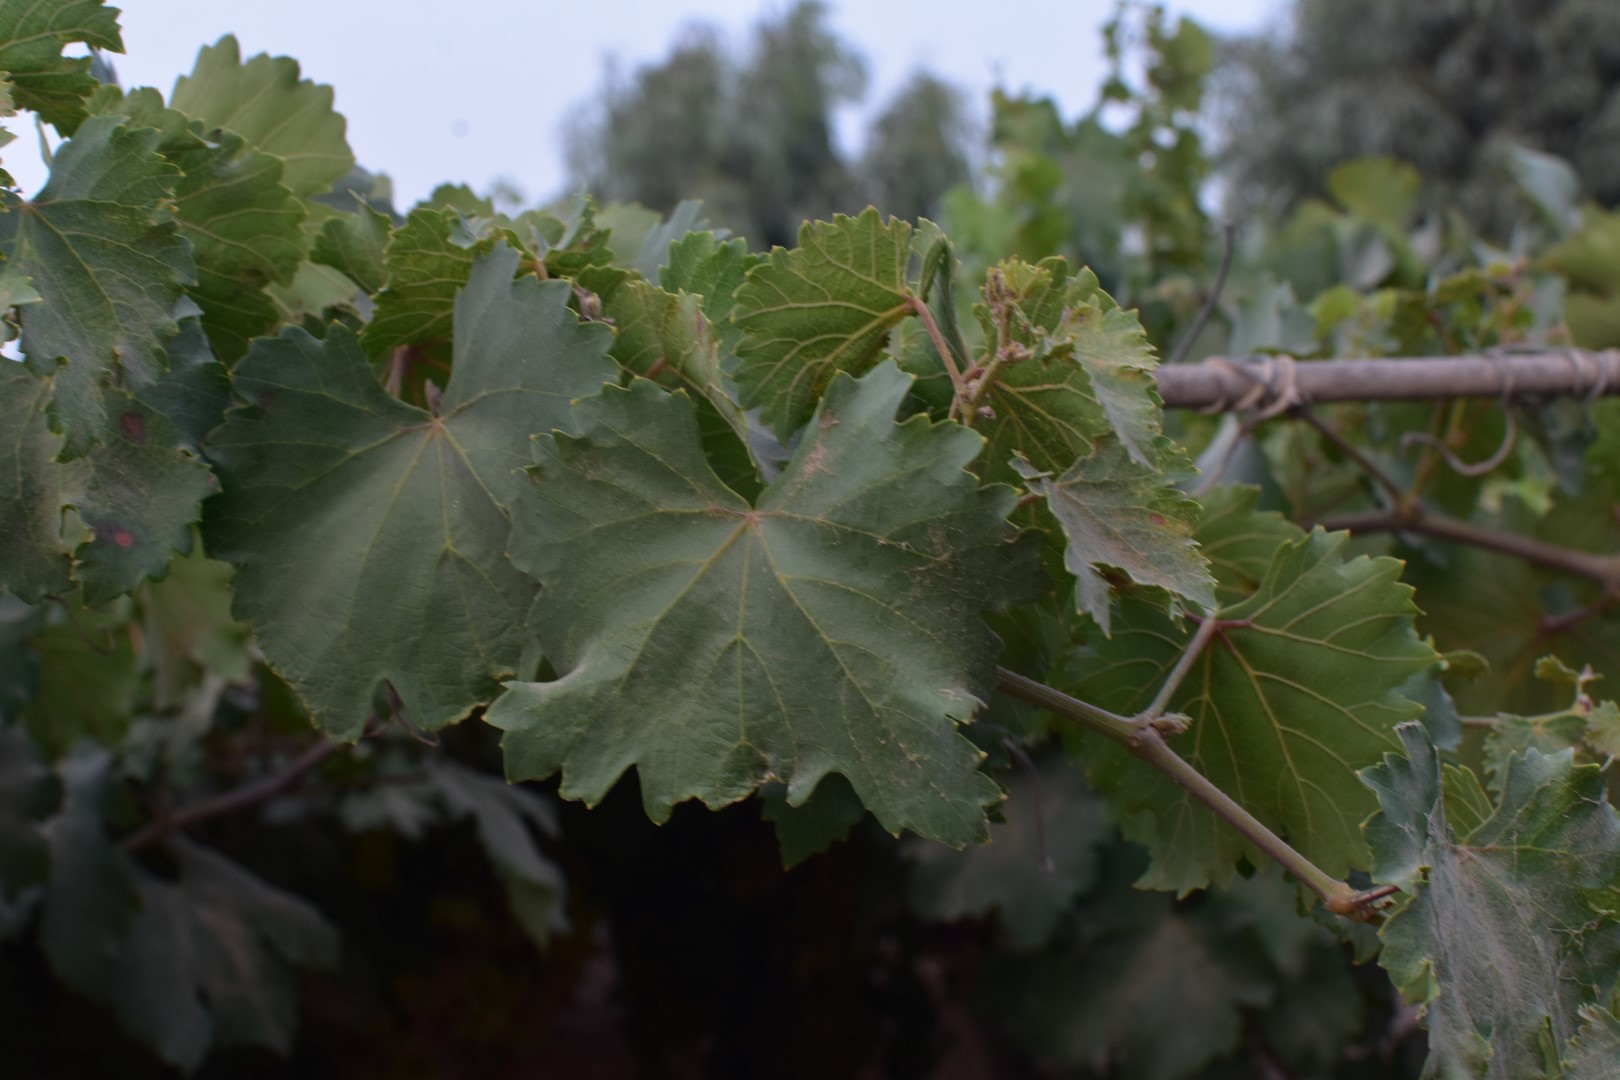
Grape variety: Kamali